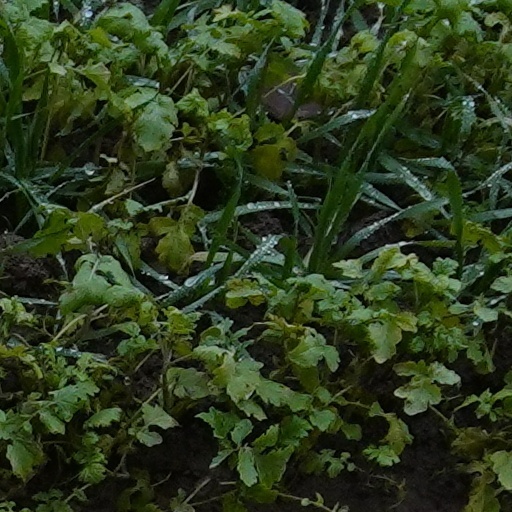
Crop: wheat